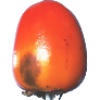
Label: kaki